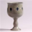
Label: cup